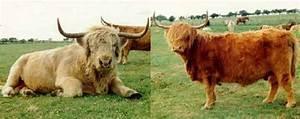
cow